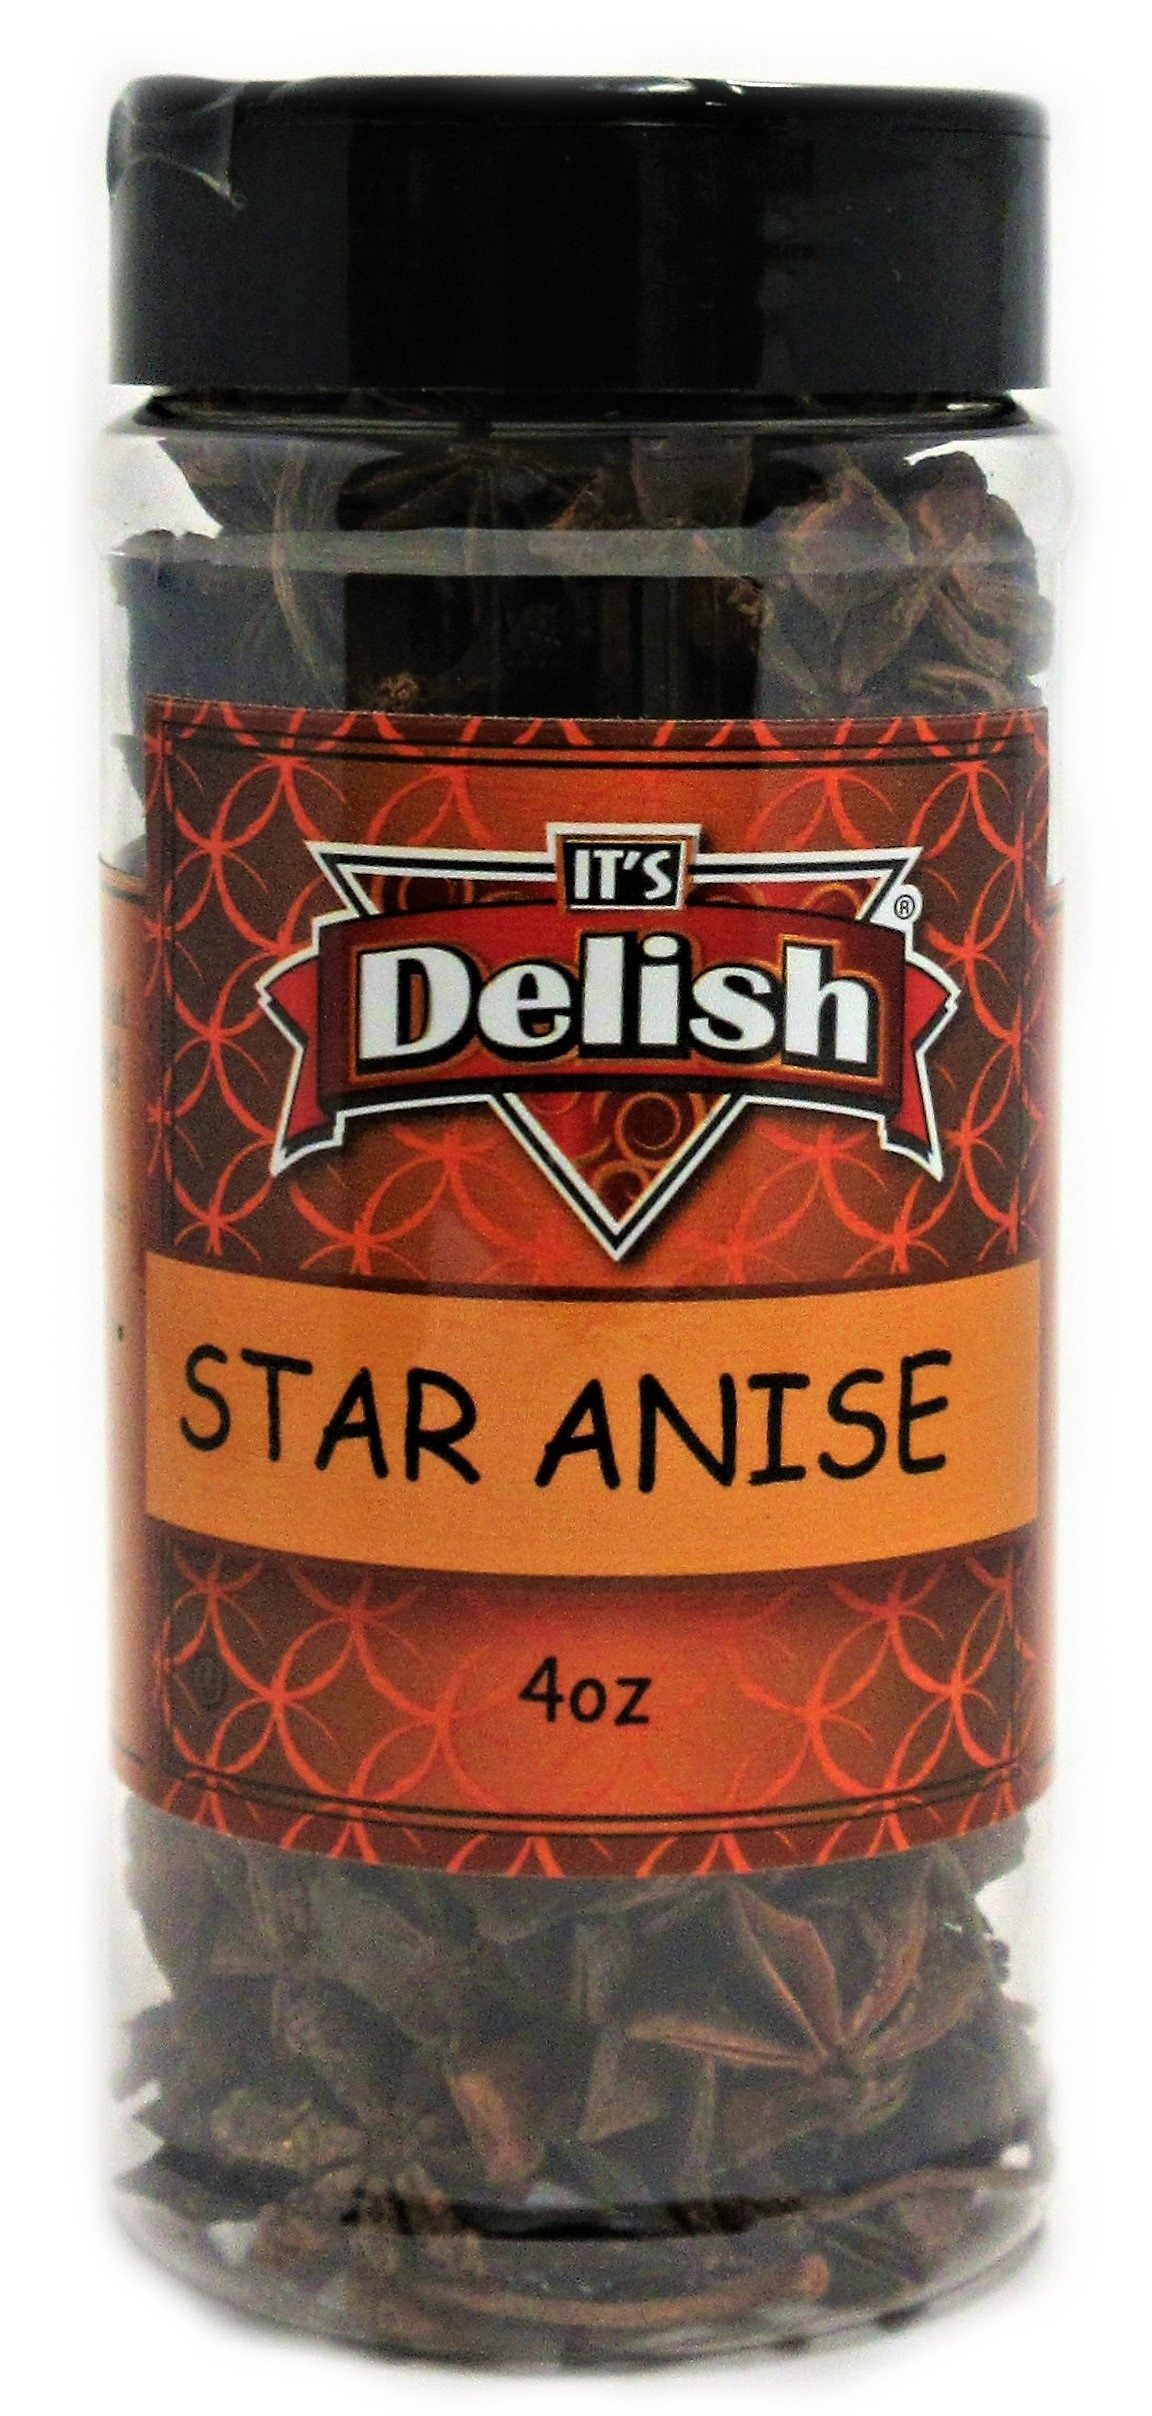
Item Name: Its Delish Star Anise by Its Delish, 4 Ounce
Bullet Point 1: VALUE Convenient 4 Oz. Medium Jar By Its Delish
Bullet Point 2: TASTE & HEALTH Enhance your culinary experience with hearty flavor, bold taste and vibrant aroma
Bullet Point 3: PERFECT in its whole form to flavor teas, marinades, soups, broths, as well as chicken meats, fish and vegetables.
Bullet Point 4: QUALITY Certified Kosher OU Packaged in the USA 100% Natural Shipped to you fresh!
Bullet Point 5: PREMIUM Whole Dried Chinese Star Anise
Value: 4.0
Unit: Ounce

Price: 10